James Risen

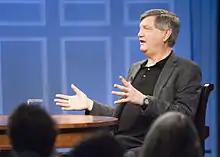
"Pay Any Price: Greed, Power, and Endless War" at the Miller Center in Charlottesville, Virginia.

Risen is the author of the book "" (January 2006). The book conducted important investigations into Central Intelligence Agency activities. It states that the CIA carried out an operation in 2000 (Operation Merlin) intended to delay Iran's alleged nuclear weapons program by feeding it flawed blueprints for key missing components—which backfired and may actually have aided Iran, as the flaw was likely detected and corrected by a former Soviet nuclear scientist the operation used to make the delivery. In early 2003, "The New York Times" refrained from publication of the story after an intervention by National Security Advisor Condoleezza Rice with the NYT Executive Editor Howell Raines.